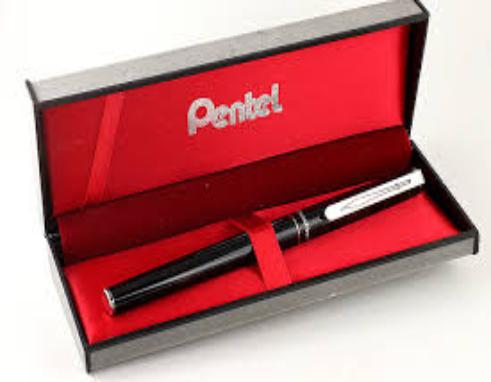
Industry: Necessities